Germany at the 2016 Summer Olympics

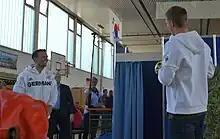
Kai Häfner and Finn Lembke at the Clothing of the German Olympic Team.

The German men's handball team qualified for the Olympics by attaining a top finish and securing a lone outright berth at the 2016 European Men's Handball Championship in Poland.